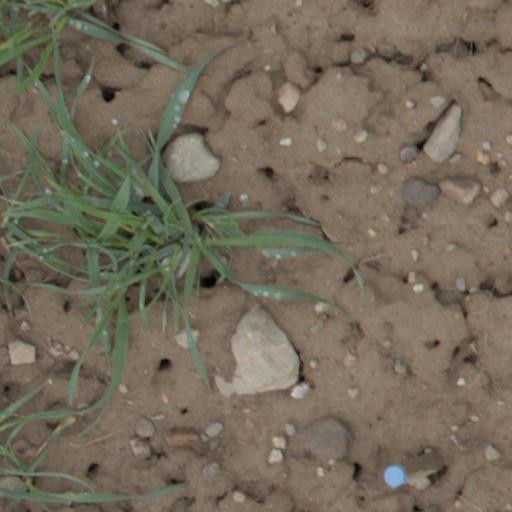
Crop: wheat